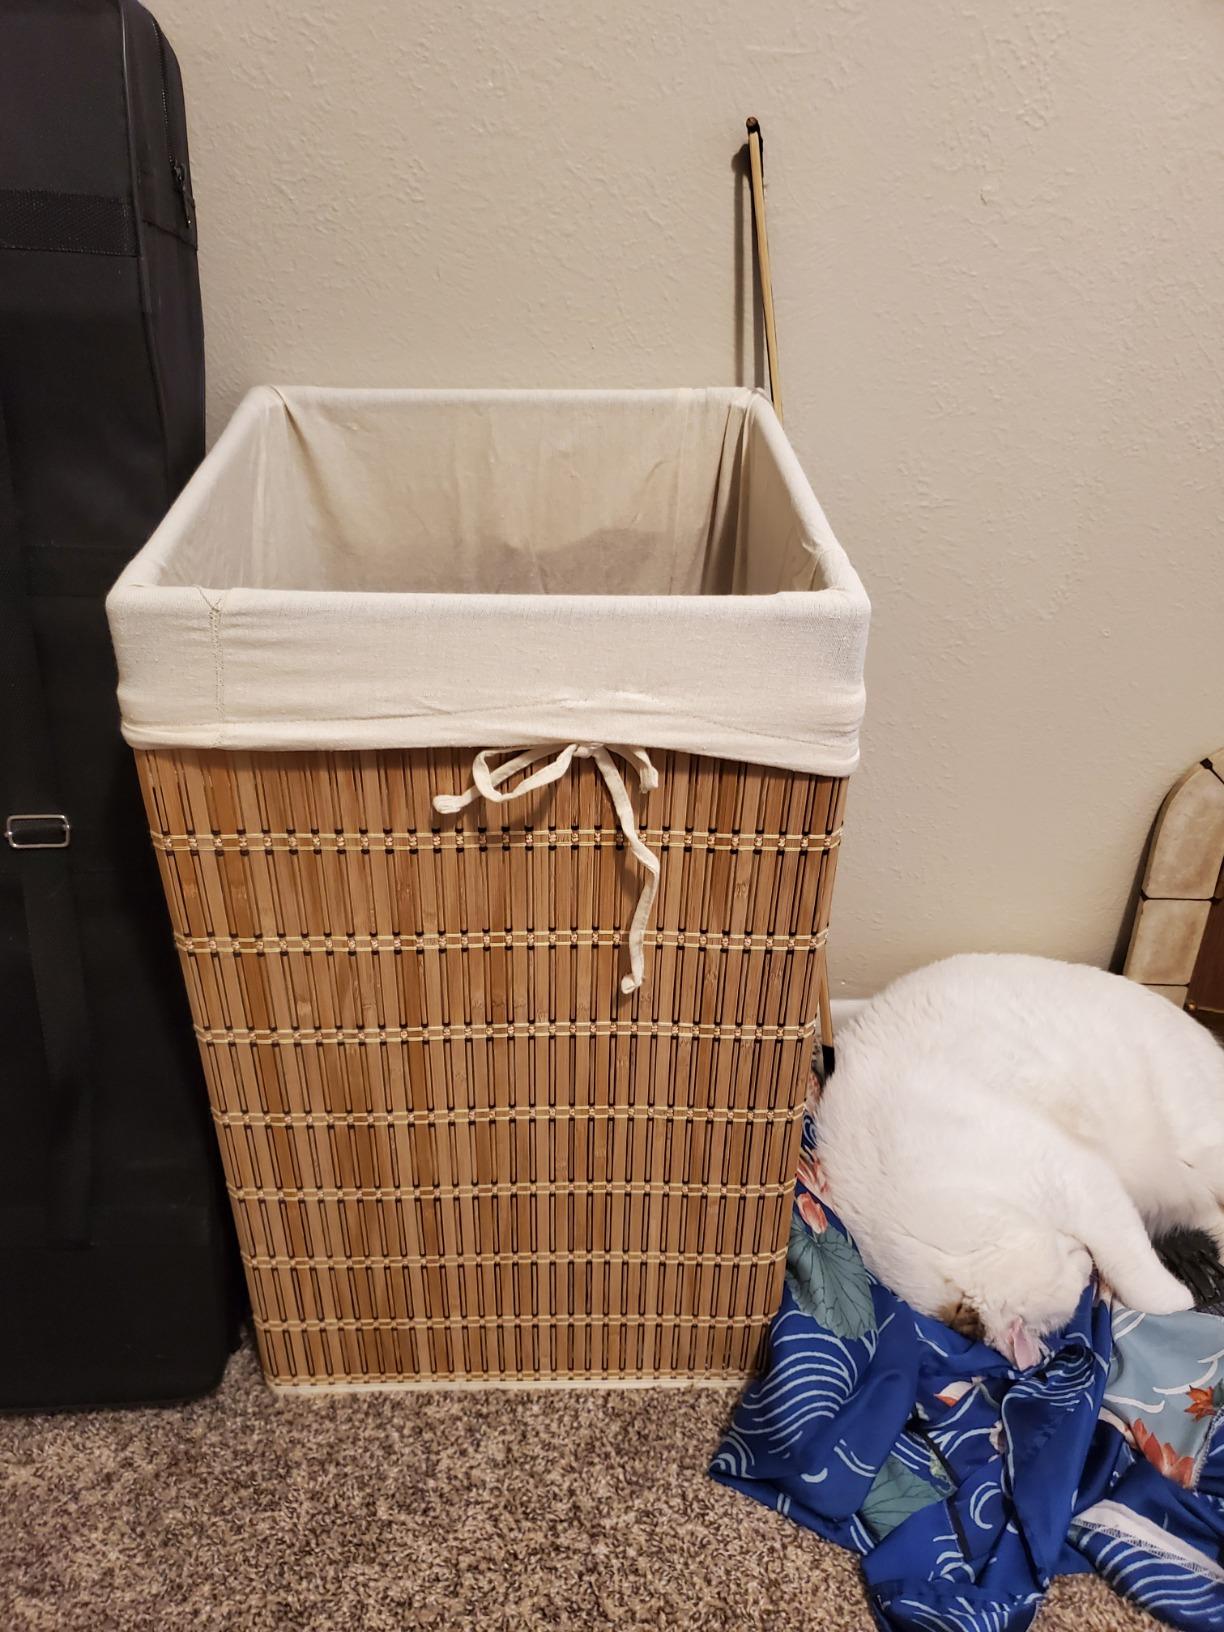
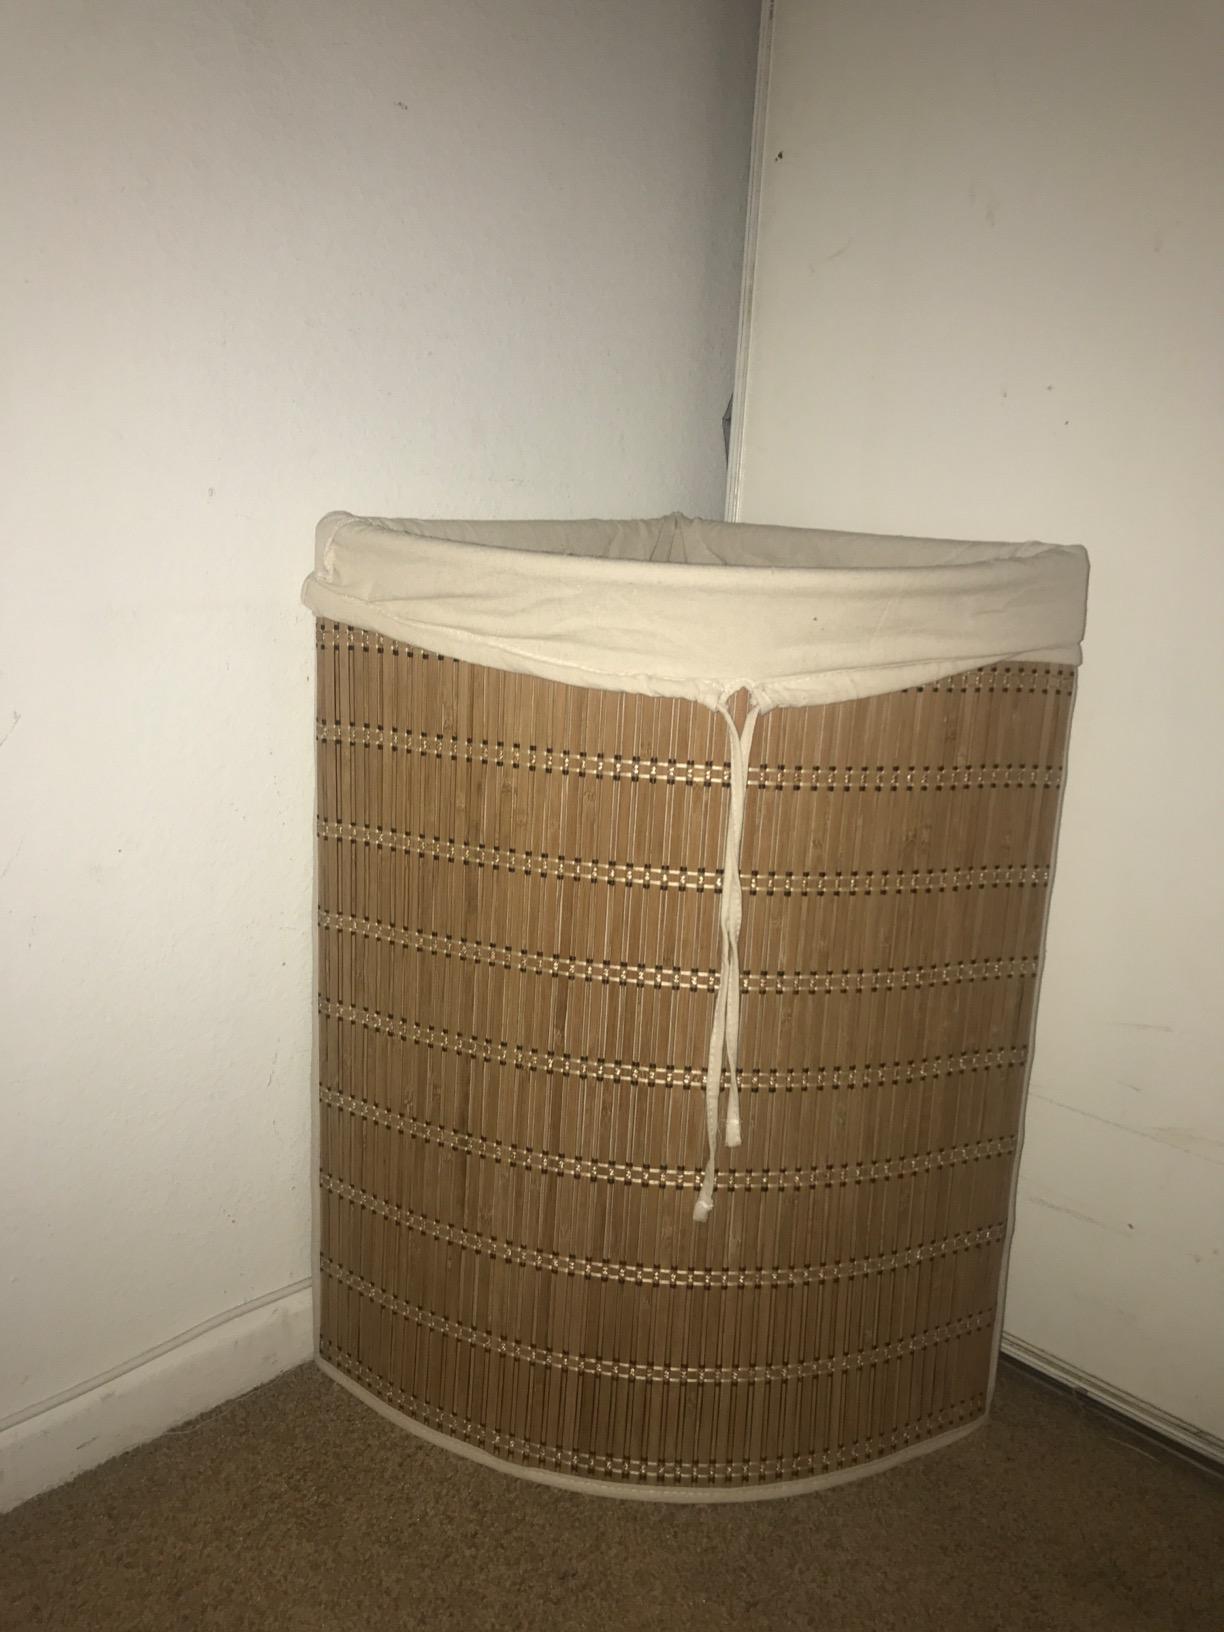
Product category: items_hamper
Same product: no